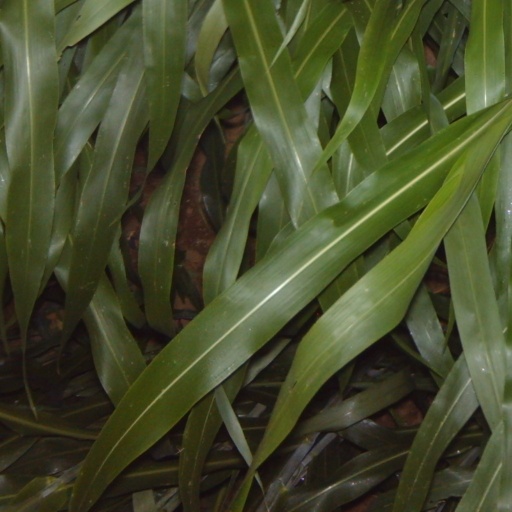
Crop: sorghum